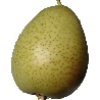
Label: Pear 1